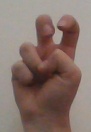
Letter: toot